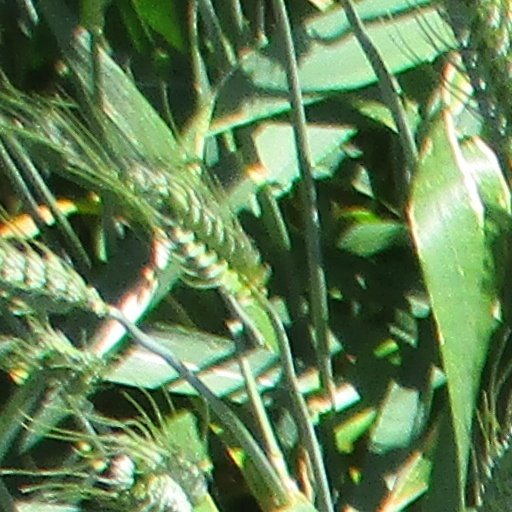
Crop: wheat